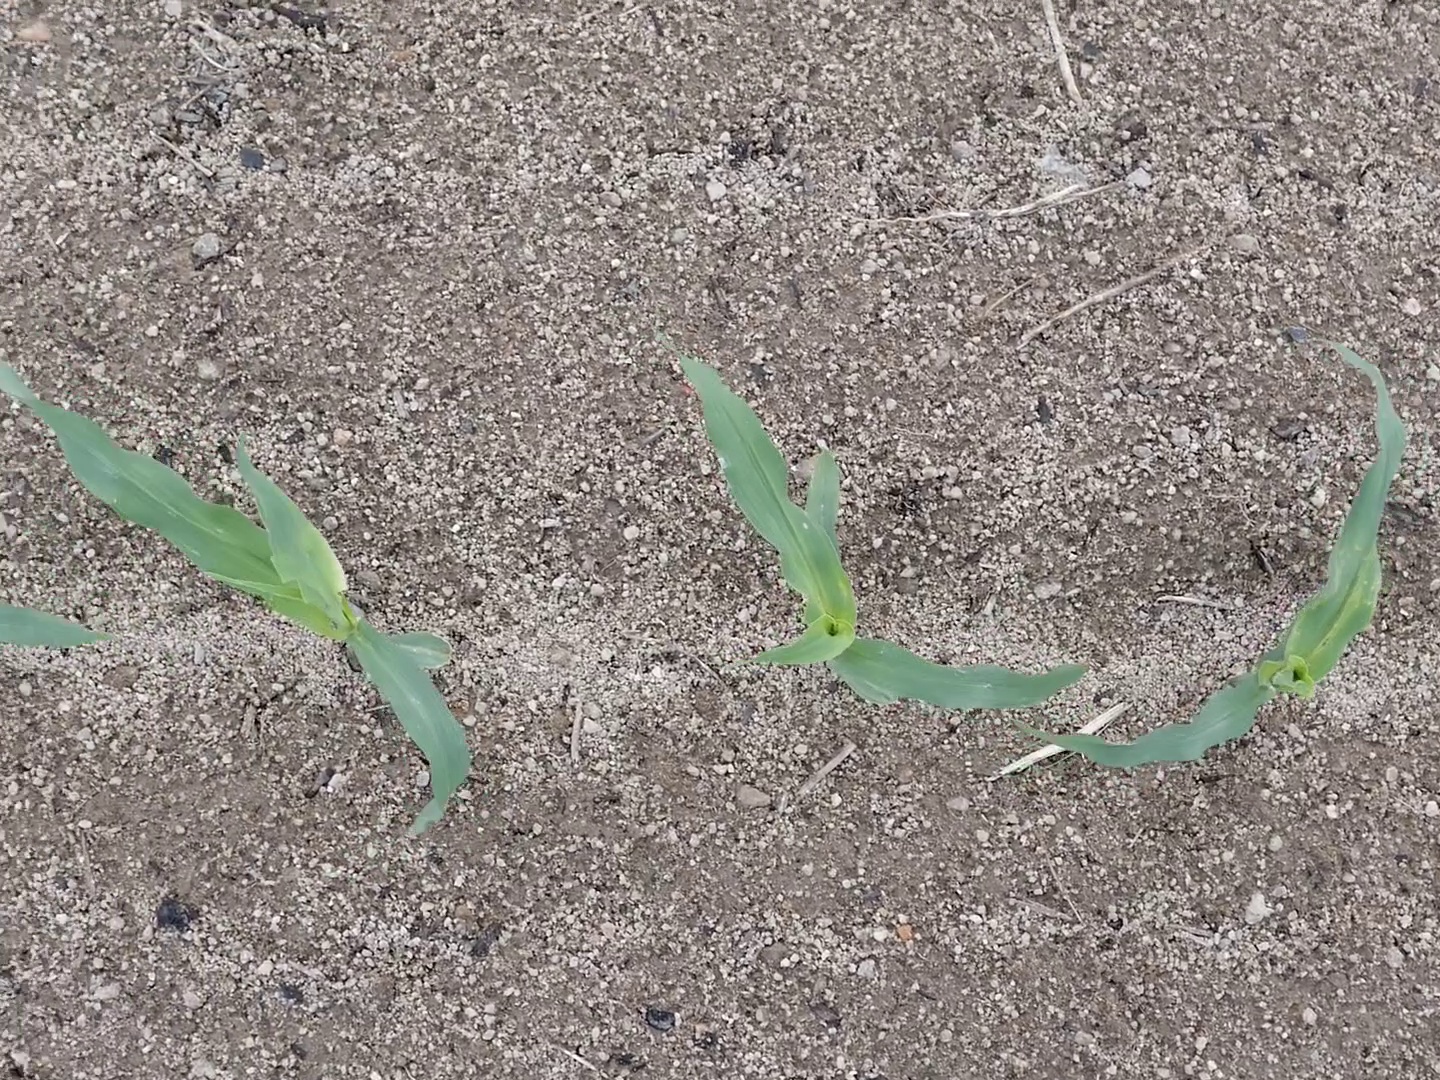
Crop: maize
Objects: maize, maize, maize, stem_maize, stem_maize, stem_maize